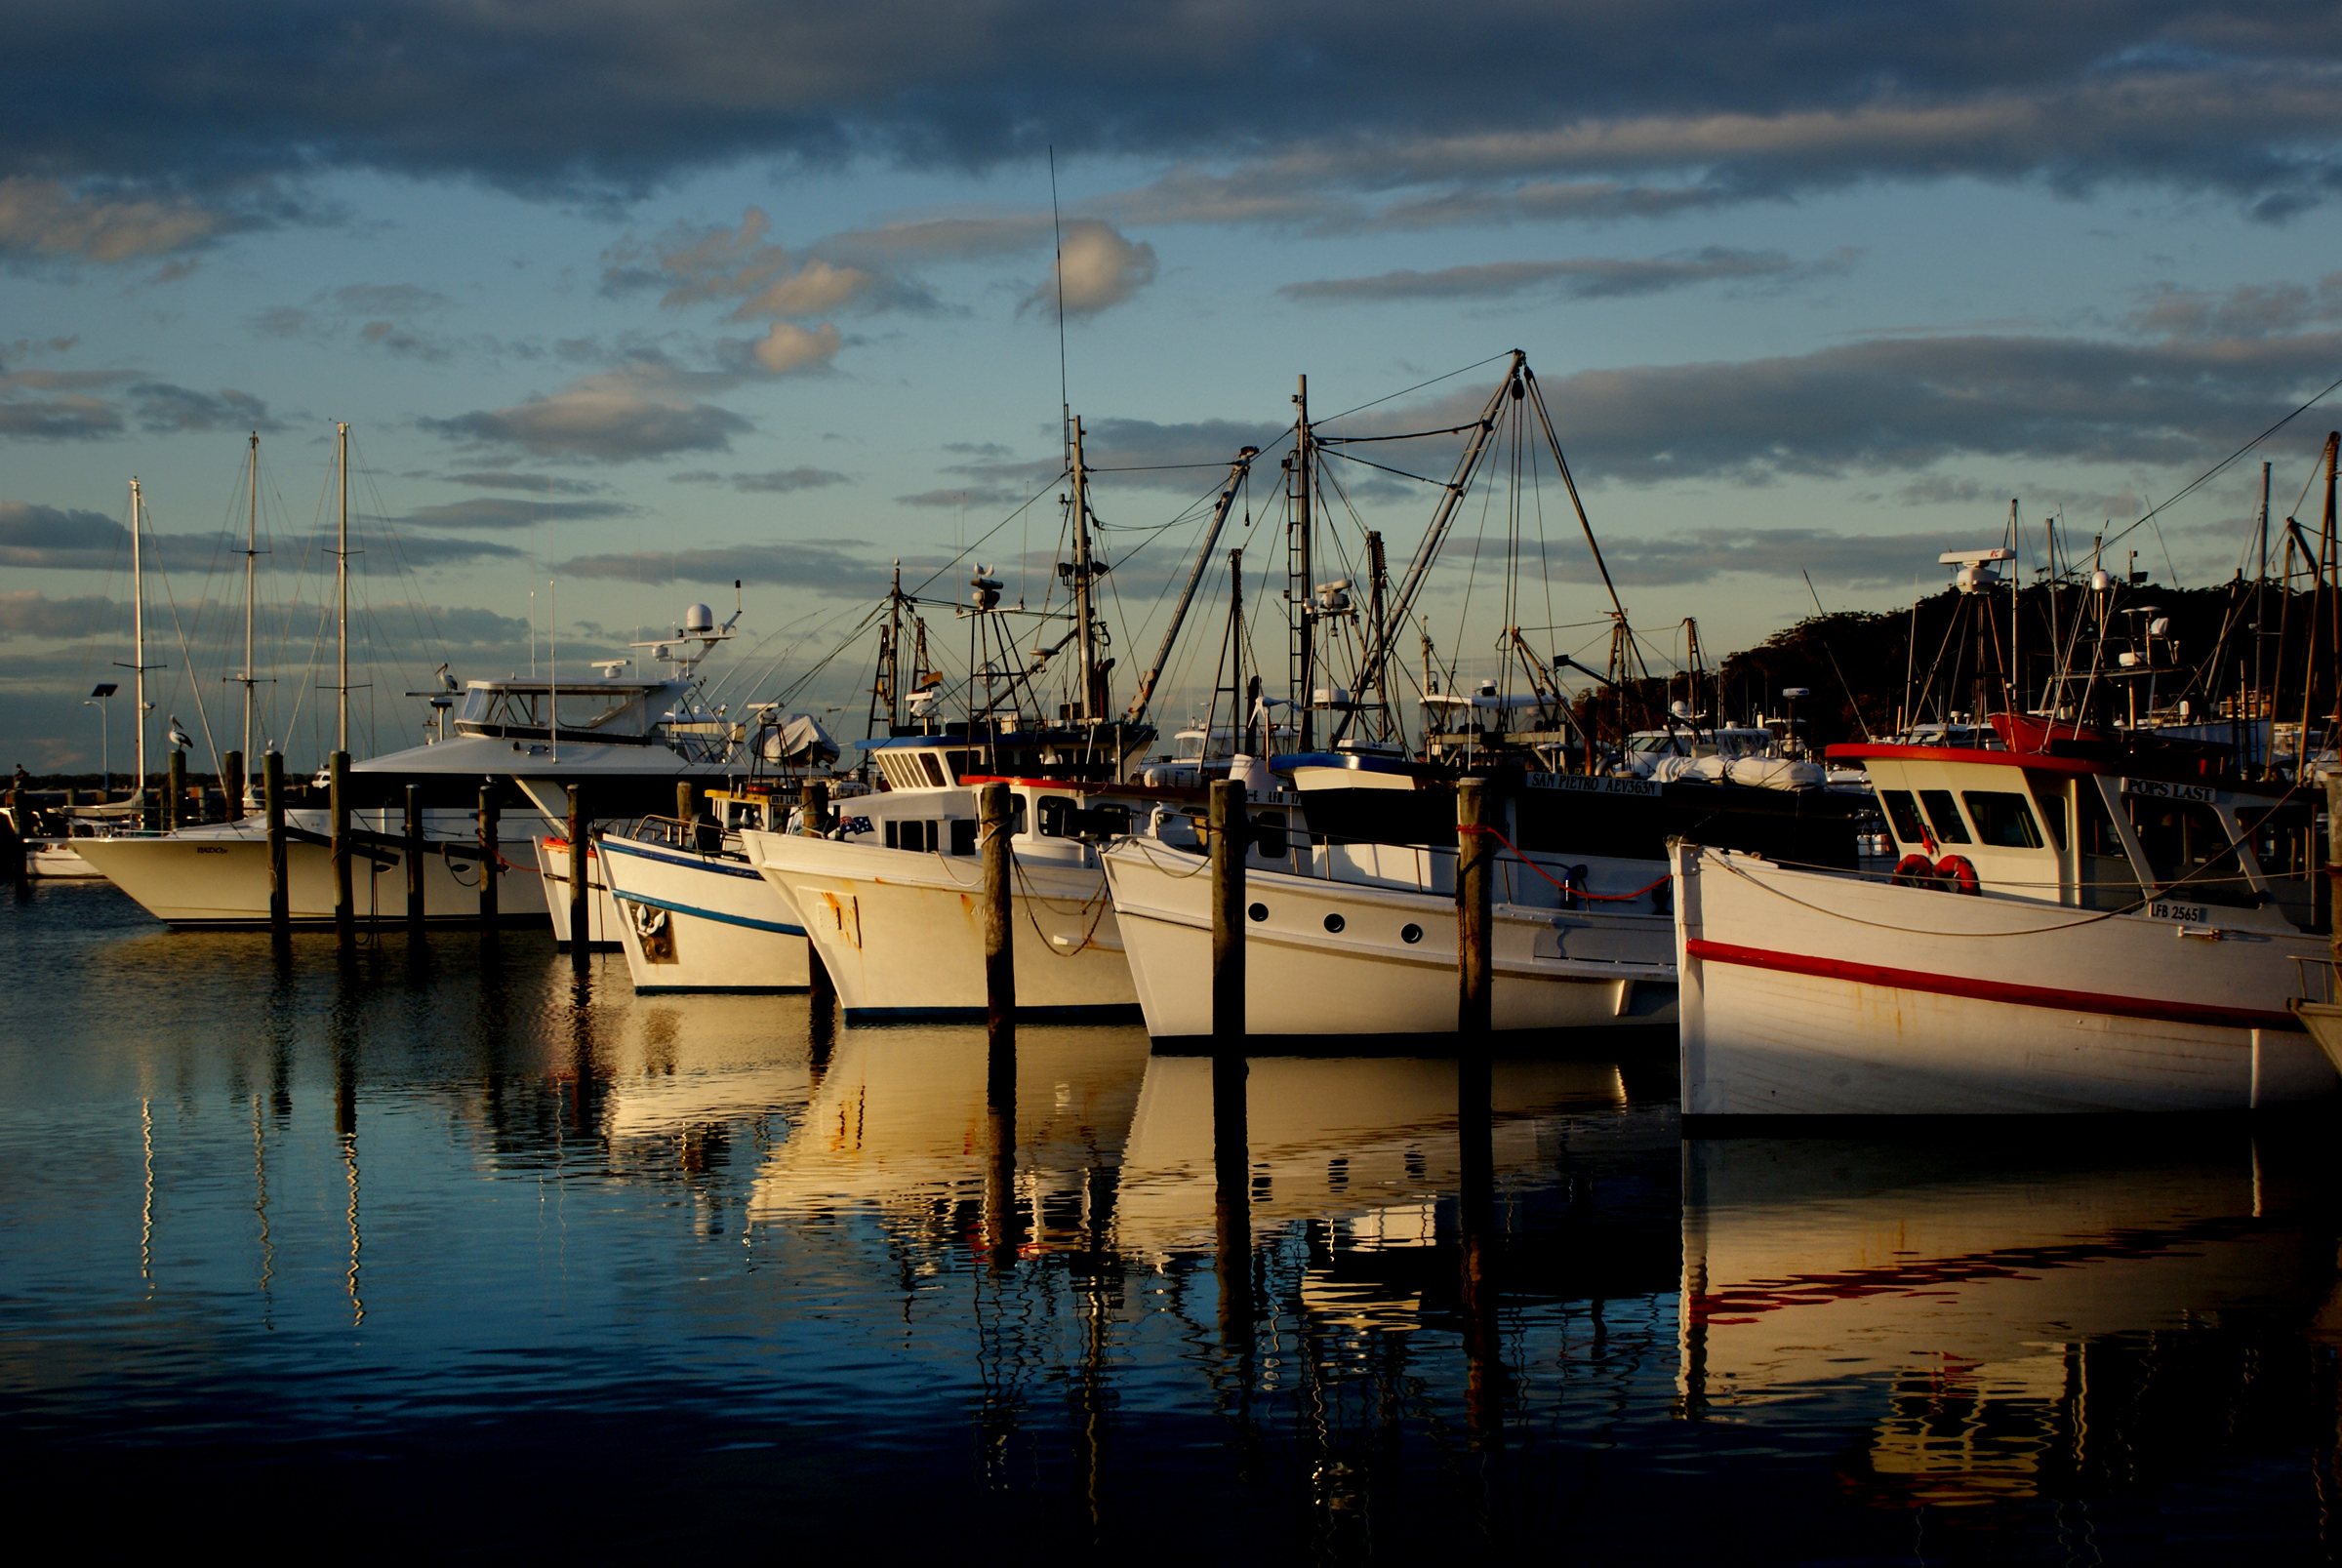
sea, coast, water, ocean, dock, cloud, sunset, boat, dusk, evening, reflection, vehicle, bay, harbor, marina, port, australia, boating, boats, bridgecamera, fishingboats, trawlers, watercraft, sonydslra300, portnelsonnsw, nelsonbaynsw